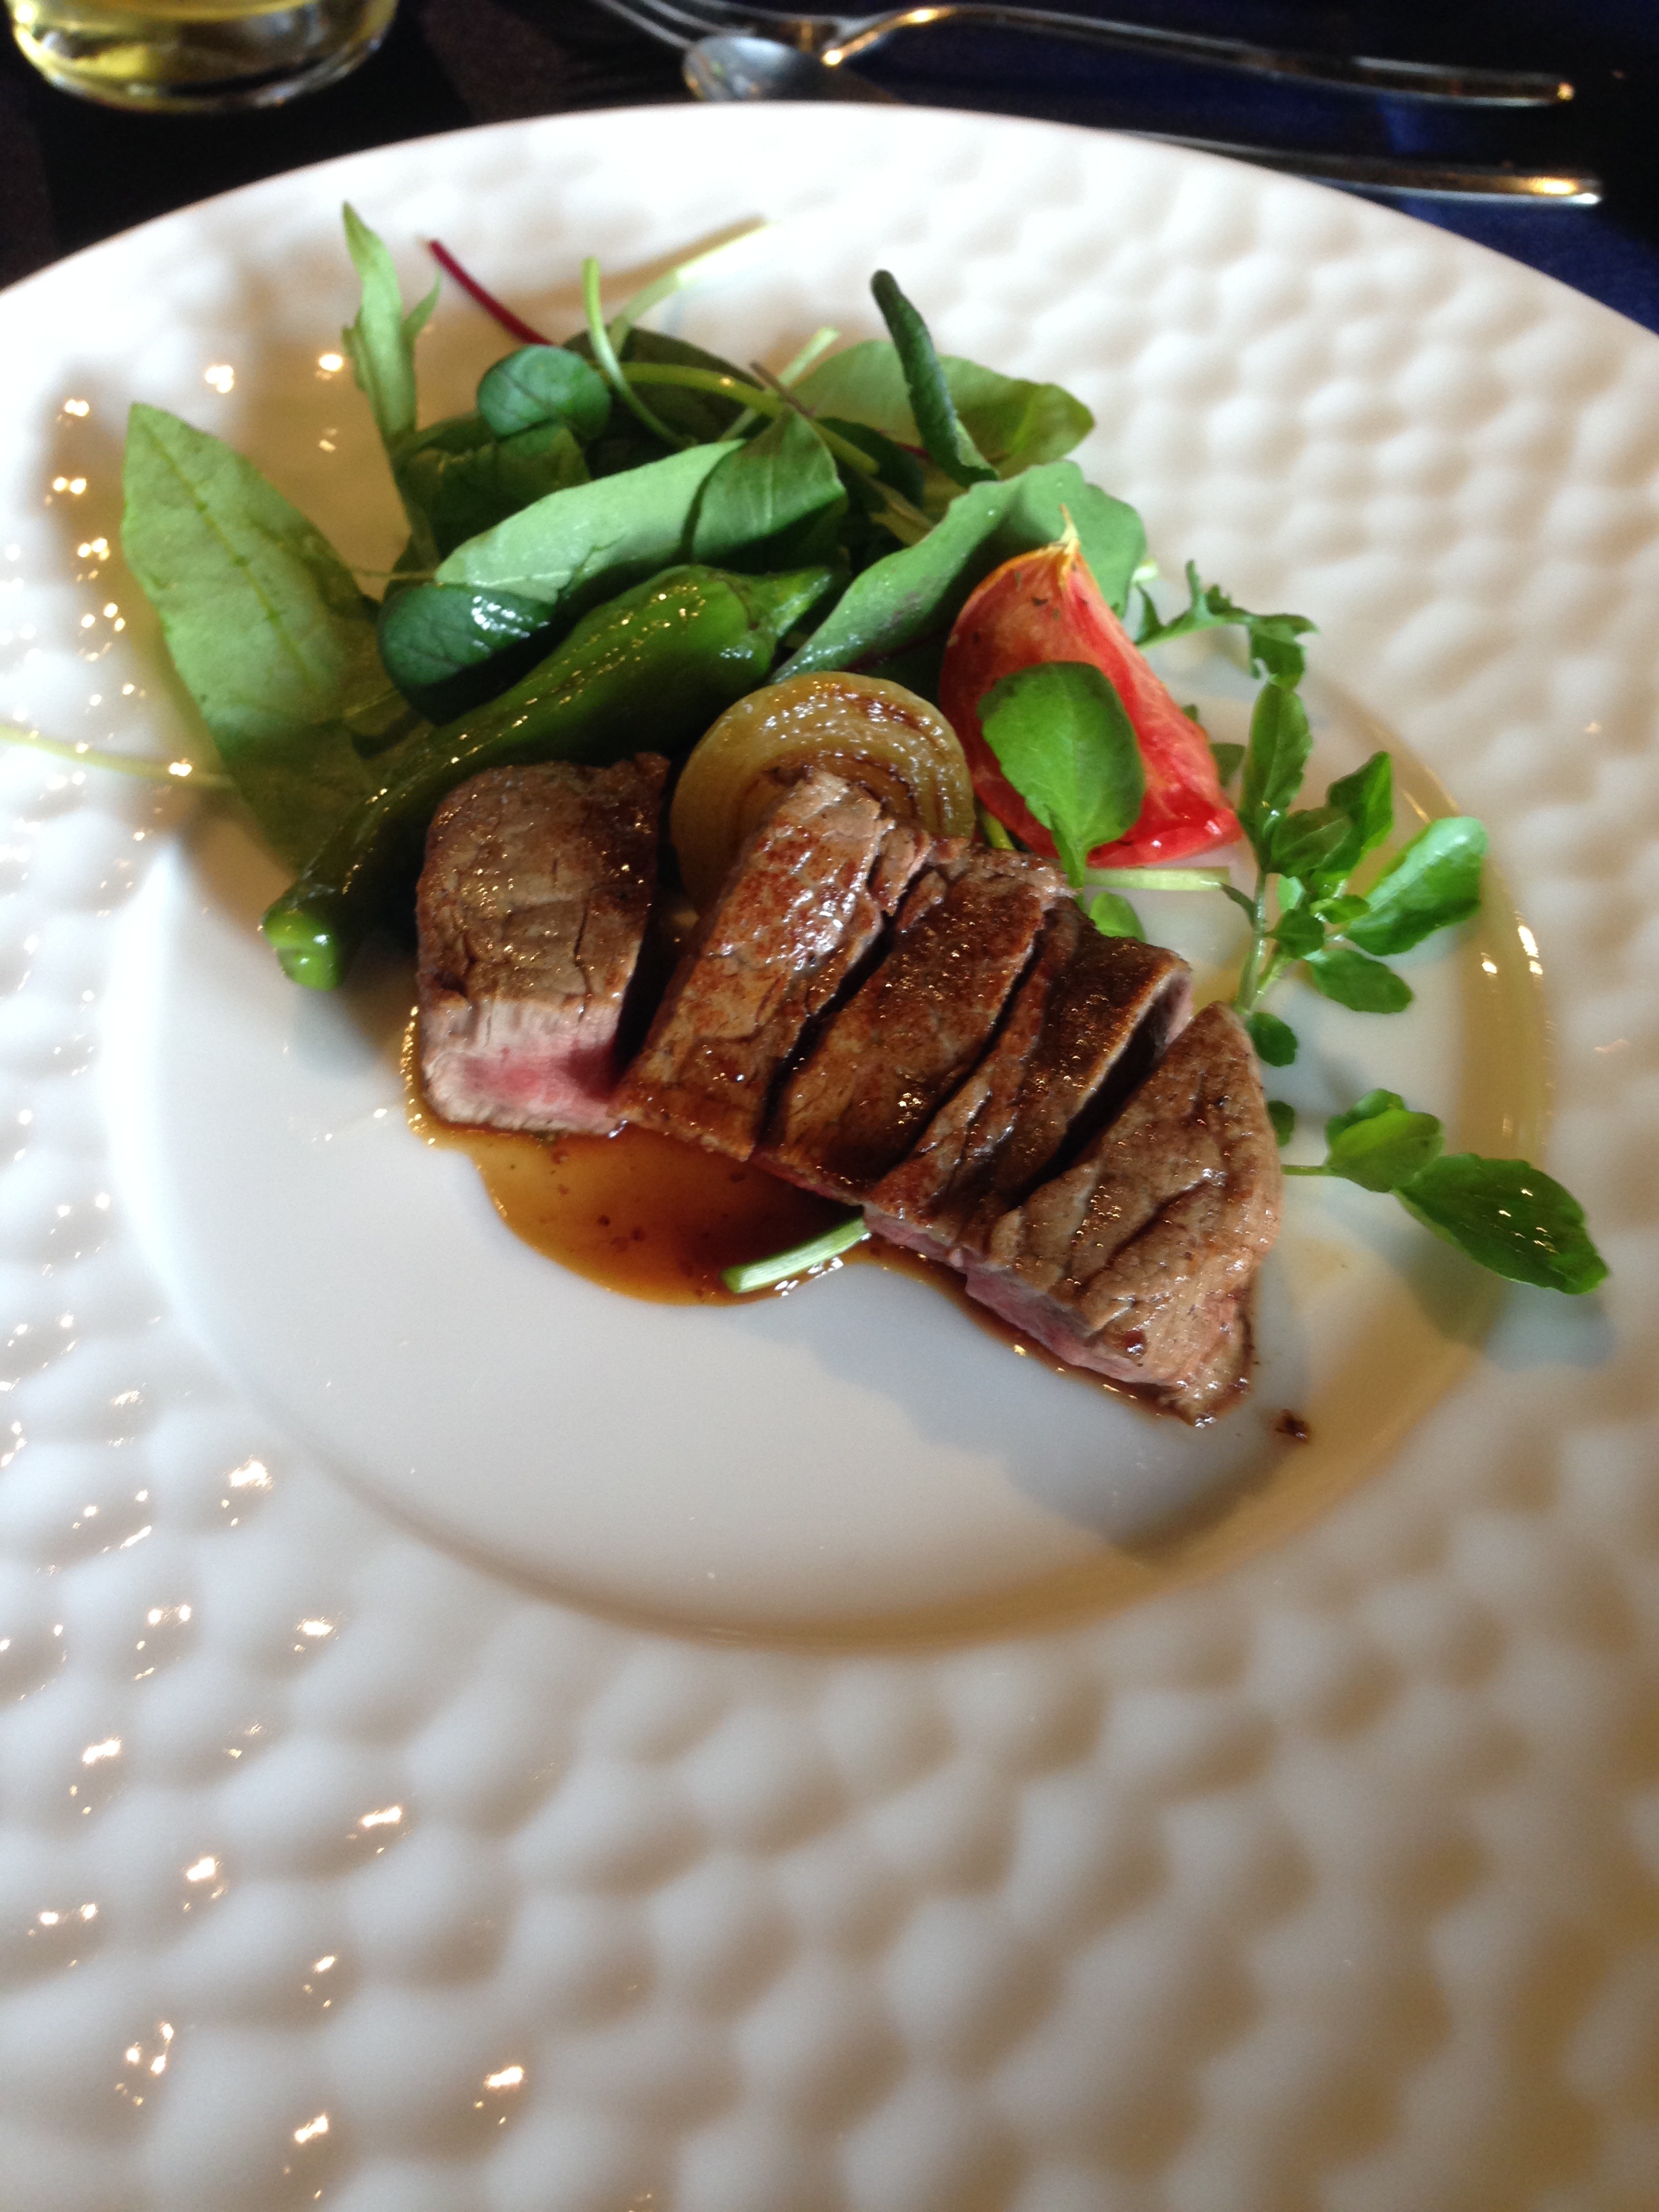
dish, meal, food, produce, meat, cuisine, steak, high class, sakari zuke